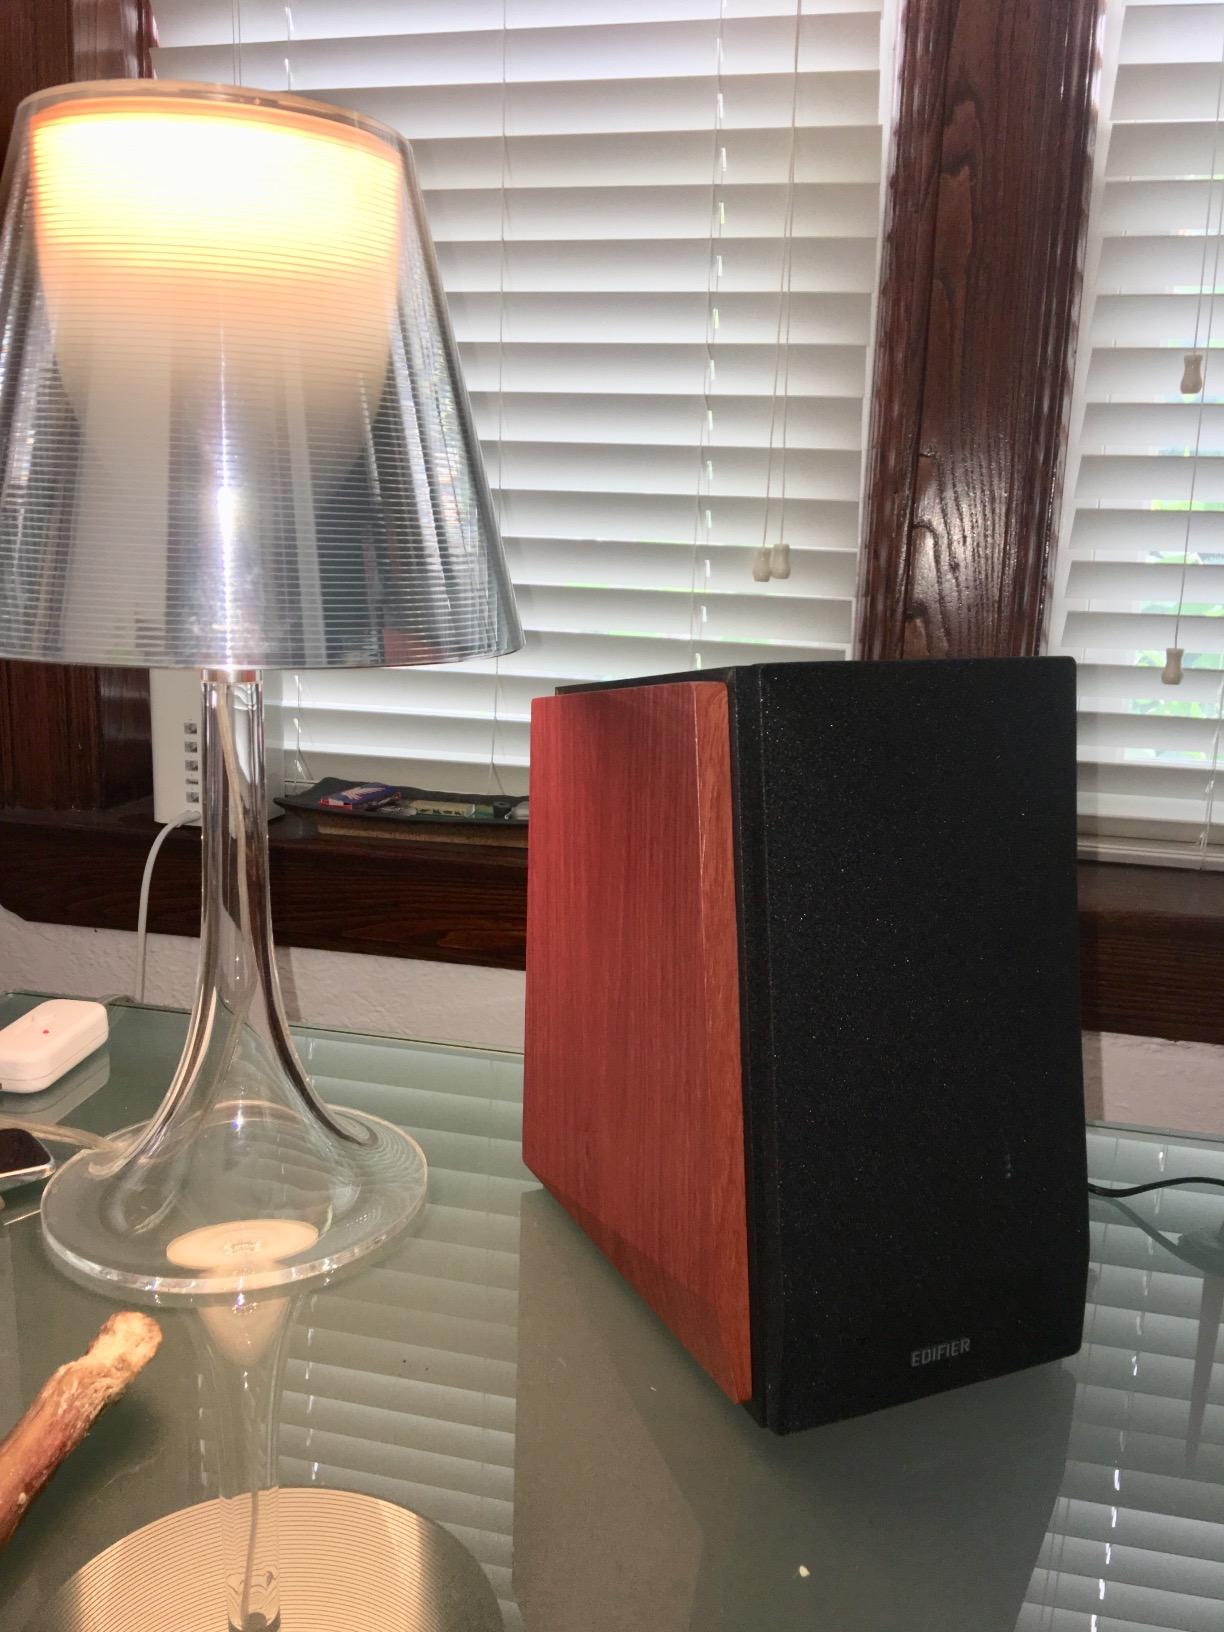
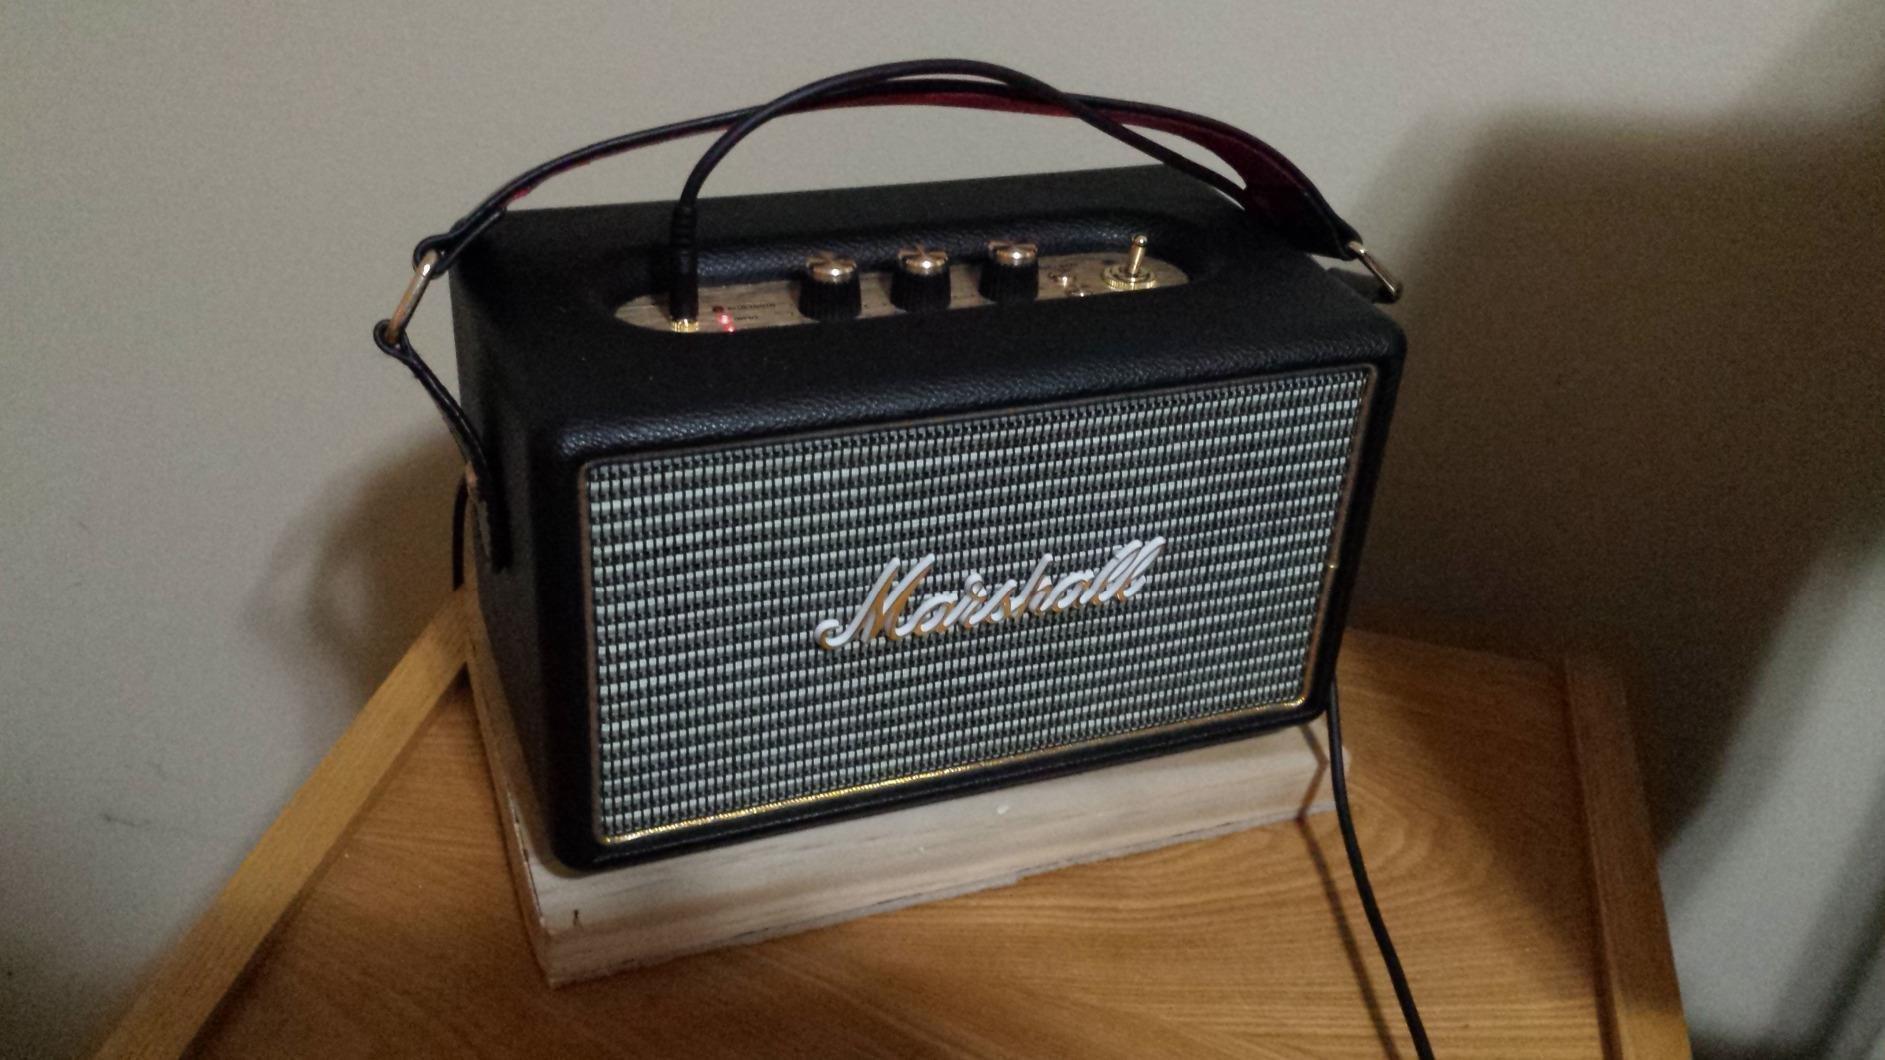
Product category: speaker
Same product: no